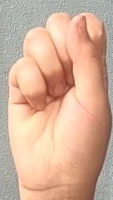
ASL sign: S